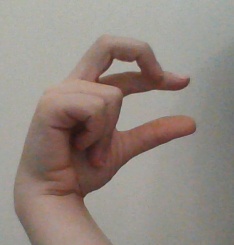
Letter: thal